Chremistica ochracea

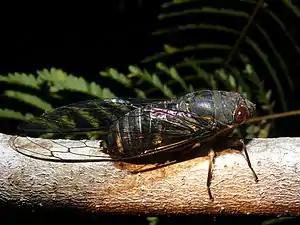

Regarding grouping, "Chremistica ochracea" is placed under the "pontianaka" group due to their external morphology similarity and characteristics of the male genitalia. The researchers have come to a conclusion that cicadas under the "pontianaka" group are absent with arc-shaped lateral clasper lobes. Their medial and lateral clasper lobes however, are well developed when compared to other cicada species.